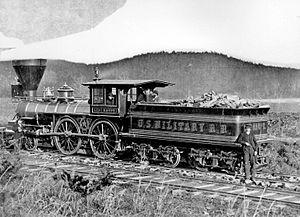
L'United States Military Railroad est une agence dépendant du War Department, créée pendant la guerre de Sécession pour gérer le ravitaillement et le transport des armées nordistes en campagne au moyen des chemins de fer. Cette organisation est créée en 1862. Son champ d'action privilégié fut en fait le réseau ferroviaire confédéré après que l'Union eut dès 1862 porté l'essentiel de son effort militaire en territoire ennemi. L'impact déterminant sur le cours de la guerre et l'efficacité reconnue de cette organisation est liée à l'action remarquable du colonel Herman Haupt.